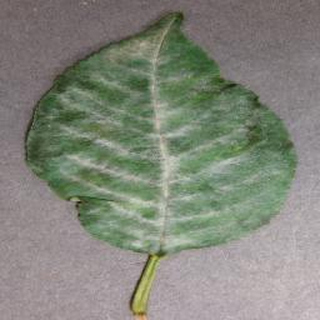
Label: cherry_powdery_mildew